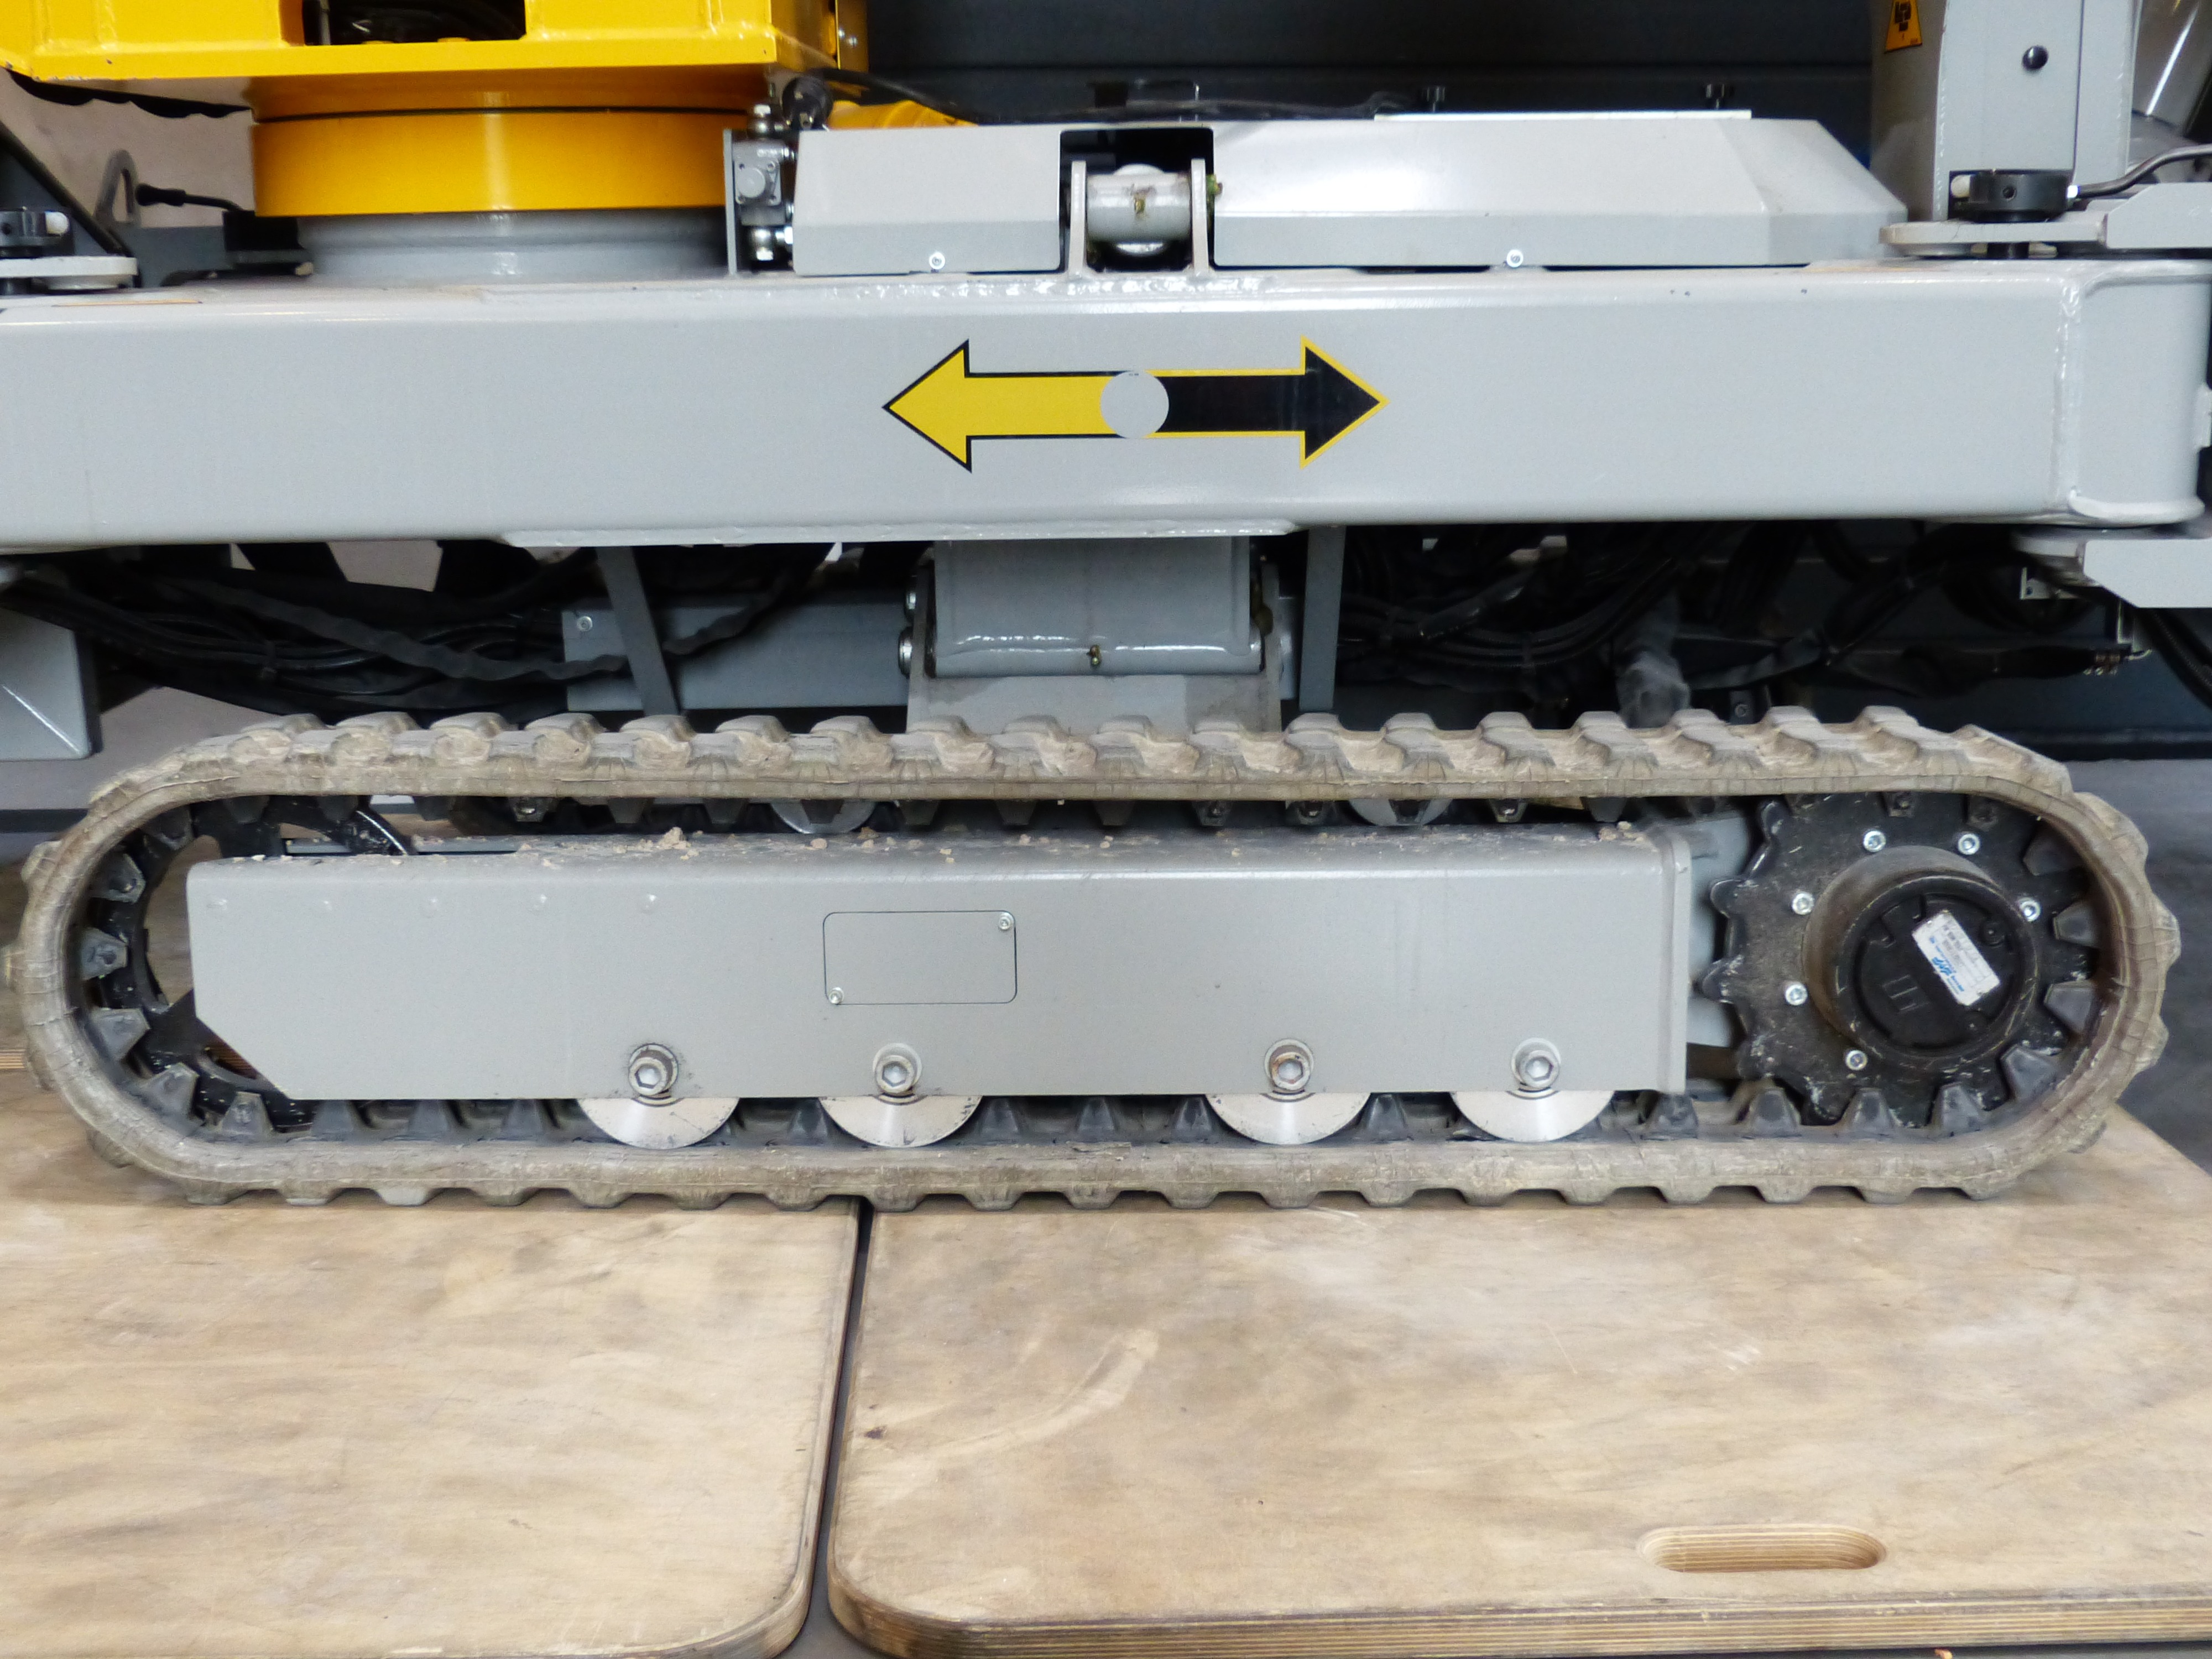
transport, vehicle, machine, caterpillar, bumper, bulldozer, locomotive, excavators, tracked vehicle, construction equipment, crawler, chain drive, automotive exterior, light commercial vehicle, chain necklaces, rubber tracks, motor drive, flat link chains, crawlers